List of Christmas operas

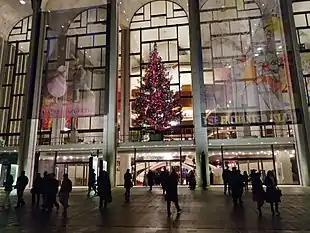
The Metropolitan Opera at Christmas time with a large poster for Humperdinck's opera "Hansel and Gretel" displayed in the window

Christmas operas are operas which are thematically based on either the Nativity of Jesus or secular Christmas stories. The earliest Christmas operas appeared in the early 17th century, not long after the creation of the art form. Because of the ban on secular theatrical works during the season of Advent, these early Christmas operas, while elaborately staged, were based on religious themes relating to the Nativity. By the mid 19th century the ban on secular operas during Advent had ceased, and operas based on a wider array of Christmas themes, such as Santa Claus and King Wenceslaus, emerged. Several operas have been inspired by Charles Dickens' 1843 novella "A Christmas Carol", including works by composers Bernard Herrmann and Thea Musgrave. The story of the Magi has also been the basis of several operas, including Gian Carlo Menotti's 1951 opera "Amahl and the Night Visitors". Initially written for television performance, Menotti's opera has become the only modern Christmas opera to earn an enduring place in the live opera performance repertoire. In the 21st century, composer Kevin Puts' "Silent Night" (2011) achieved critical success and won the Pulitzer Prize for music in 2012.